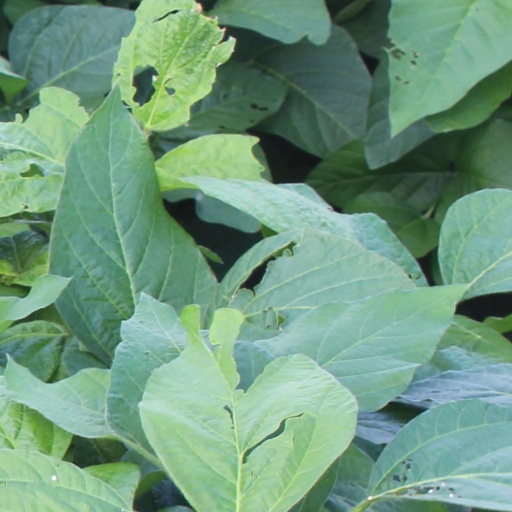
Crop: soybean